Cadillac Beach

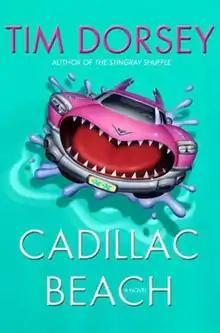

Cadillac Beach is the sixth novel written by Tim Dorsey, published in 2004.